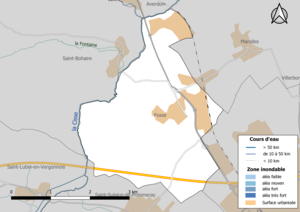
Carte des zones inondables de la commune de fr:Fossé (Loir-et-Cher) (France).
Fossé est une commune française située dans le département de Loir-et-Cher en région Centre-Val de Loire.